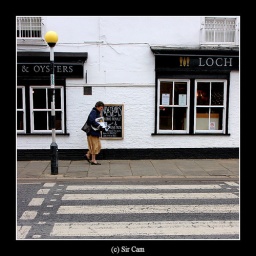
Life in black and white